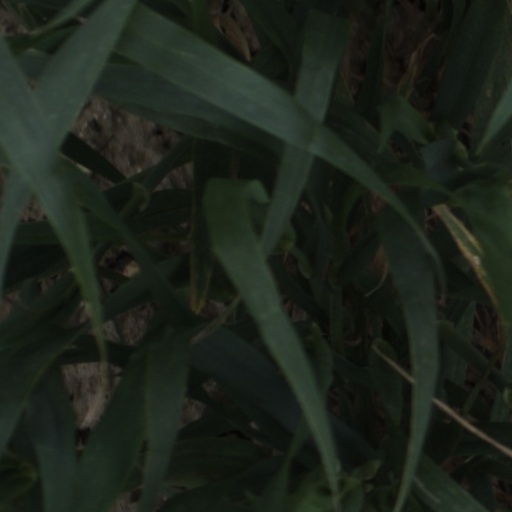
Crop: wheat